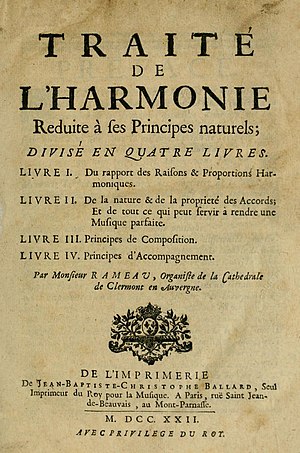
Harmonik
Rameau's Traité de l'harmonie, 1722
Harmonik er et udtryk for toners sammenhæng og sammenklang på tværs af nodebilledet. Den beskæftiger sig således også med akkorders sammensætning. Harmonilæren er inden for harmonikken den musikalske disciplin, der beskriver logikken i samklangsfænomener.